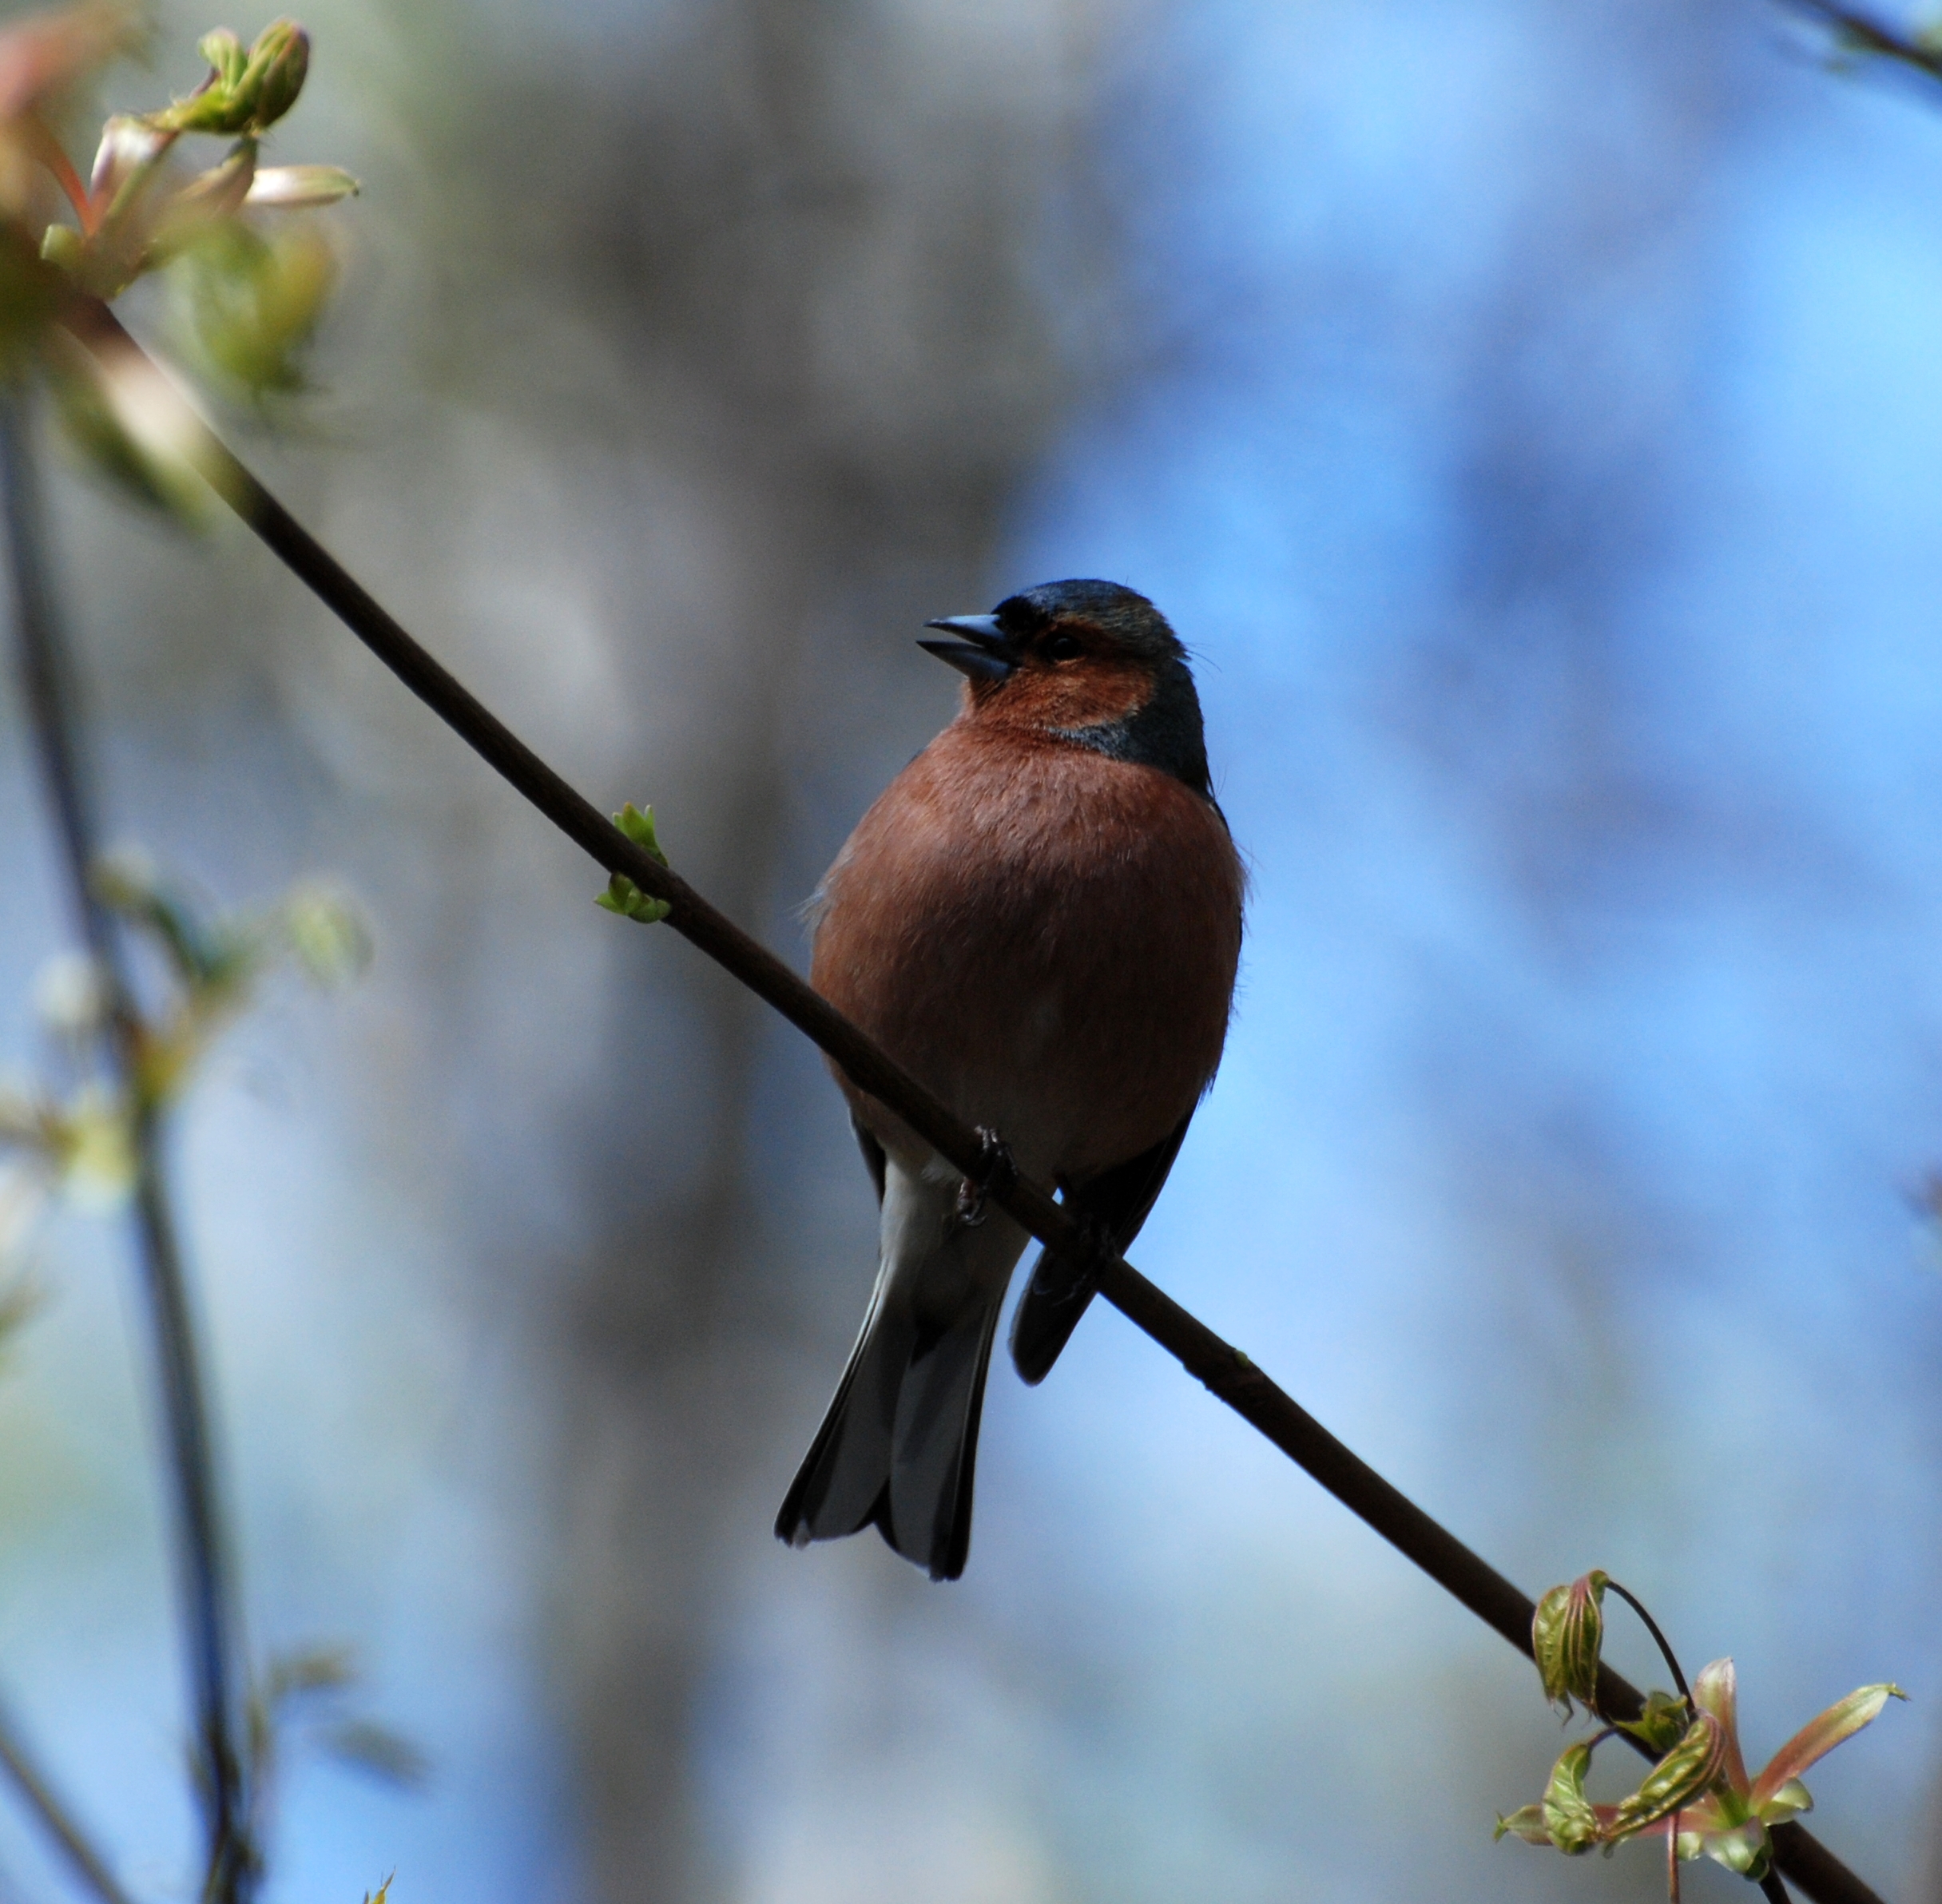
nature, branch, bird, flower, animal, wildlife, spring, beak, nikon, robin, fauna, birds, vertebrate, moscow, sparrow, russia, d80, moskau, brambling, nikond80, moscou, goldstaraward, wren, old world flycatcher, perching bird, emberizidae, european robin